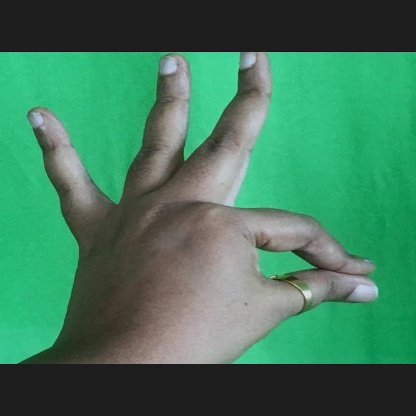
Mudra: Hamsasyam